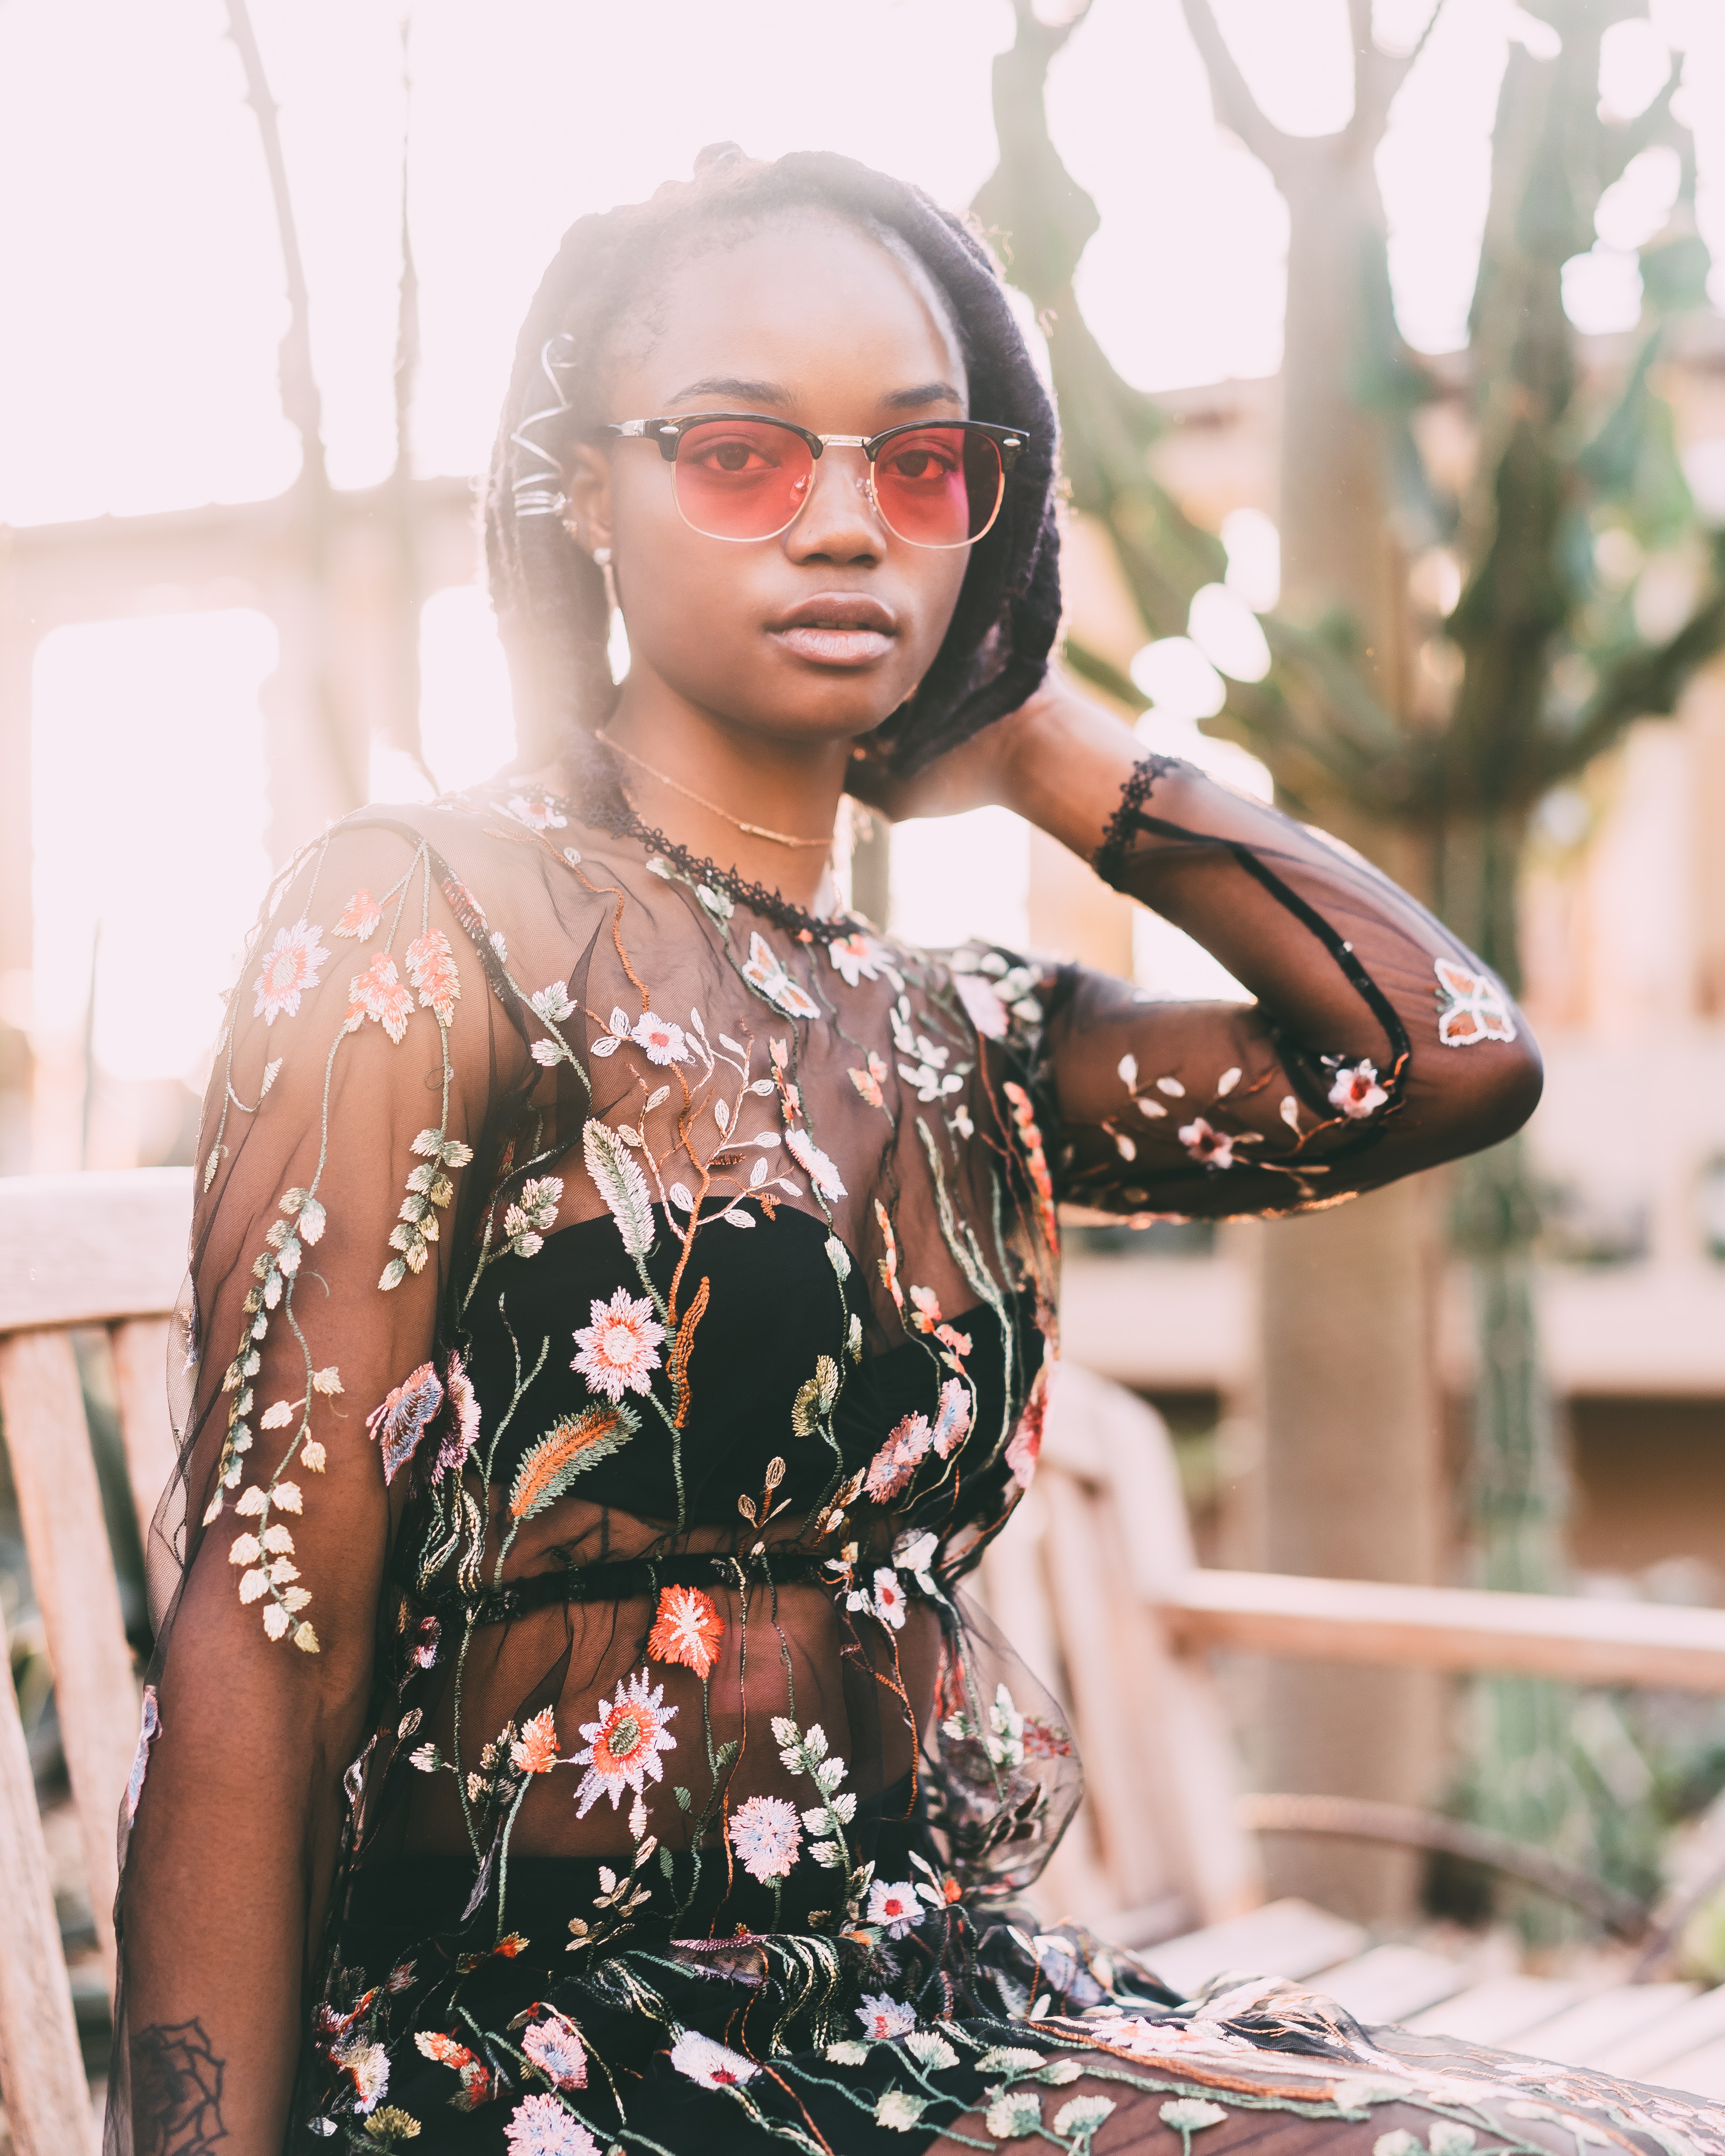
fashion, beauty, eyewear, glasses, street fashion, dress, cool, shoulder, photography, fashion design, photo shoot, plant, model, vision care, fashion accessory, style, black hair